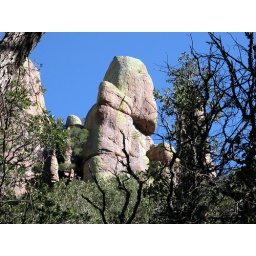
brooding under blue sky